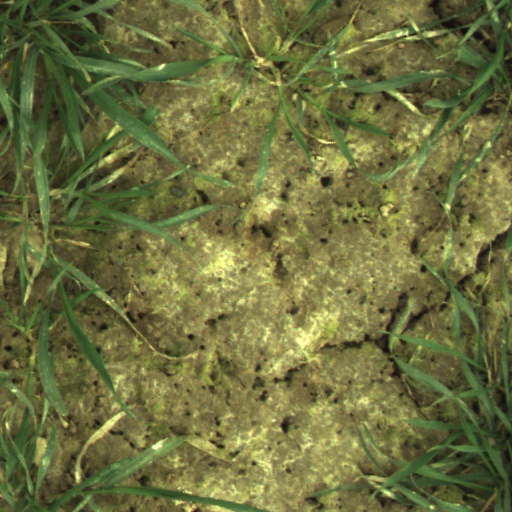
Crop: wheat